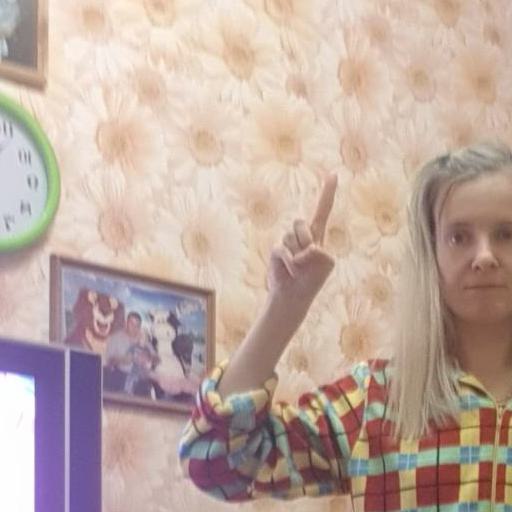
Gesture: one